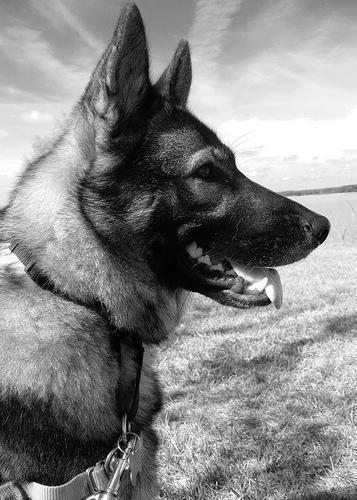
keeshond